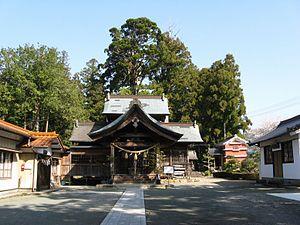
L'Omura-jinja est un sanctuaire shinto situé dans le district de Takaoka dans le village de Hidaka, préfecture de Kōchi au Japon.